Draymond Green

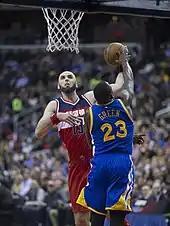
Green defending Washington center Marcin Gortat

Under the coaching of Steve Kerr (and Luke Walton under a temporary basis), Green became crucial to the Warriors' Death Lineup as the team's center. His performance in this position enabled the Warriors to create a number of match-up problems for opposing defenses during the 2014–15 and 2015–16 seasons. When played as a center, Green's length and strength allow him to credibly defend and contest opposing centers in the post, though he does give up some rebounding ability against taller opponents. On the offensive side, however, he can outrun, out-pass and outmaneuver most other centers in the league, leading to fast-break opportunities and disrupting defensive sets. This versatility and efficiency at the position has resulted in many analysts discussing Green as embodying the future direction of the center position in the NBA, with some even calling him the league's best center.